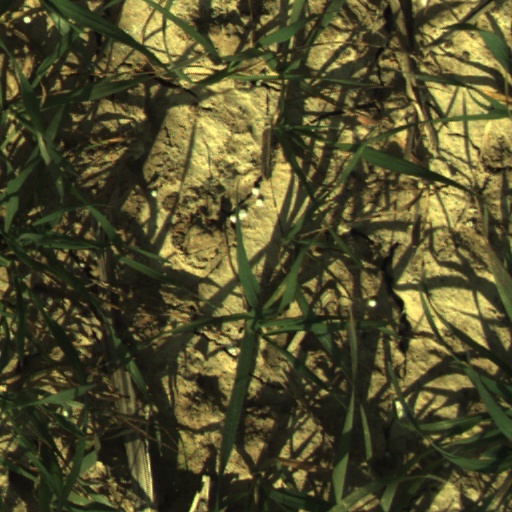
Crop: wheat